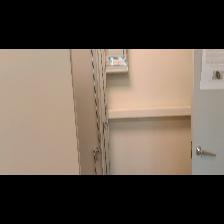
Label: NonHuman